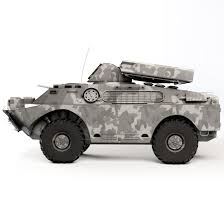
Label: BRDM